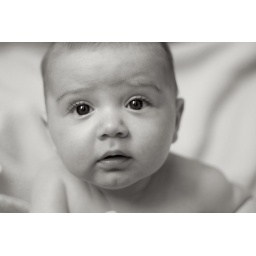
Jackson boy - in black and white